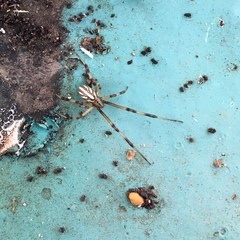
Species: Lactrodectus_hesperus